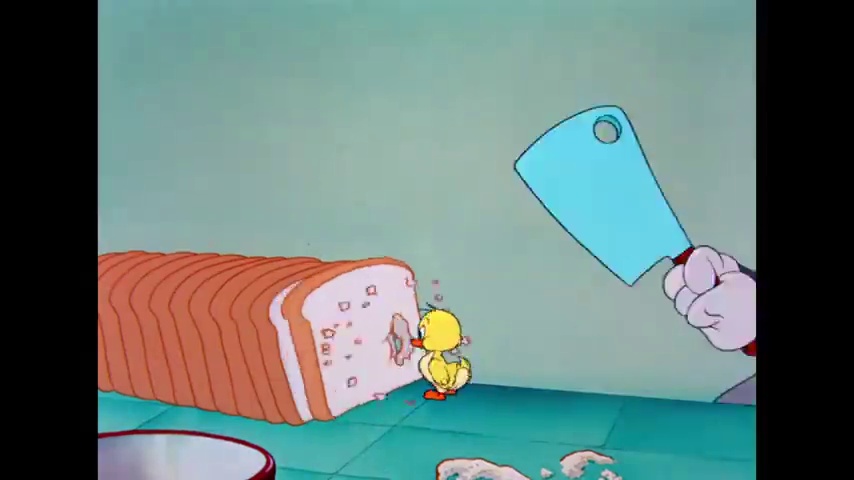
Portrait style: Cartoon Portrait